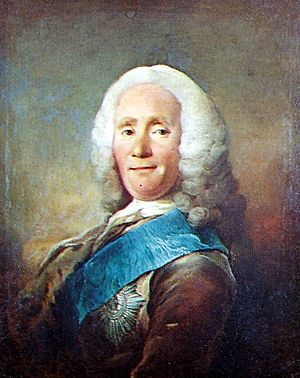
Johan Ludvig Holstein
Johan Ludvig lensgreve Holstein var en dansk lensgreve, statsembedsmand og statsminister af tysk herkomst. Blandt hans fortjenester er medvirken til etableringen af Videnskabernes Selskab. Han erhvervede sig området omkring Ledreborg, som i 1750 blev gjort til lensgrevskab, efter at han havde opført slottet nogle år forinden. Hans vinterbolig i København var Holsteins Palæ.